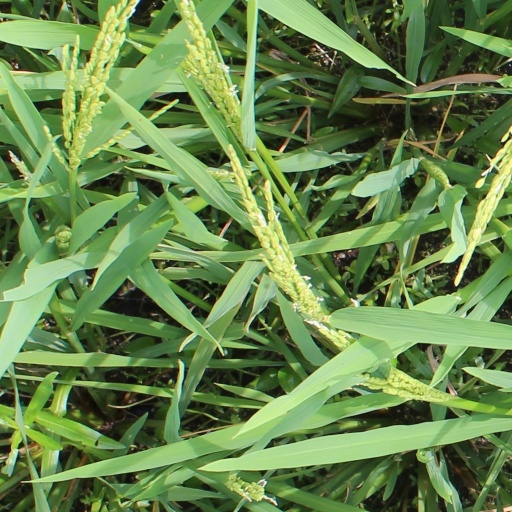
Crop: rice